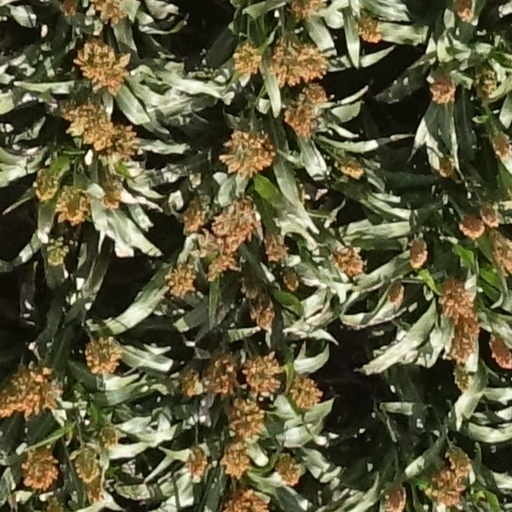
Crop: sorghum